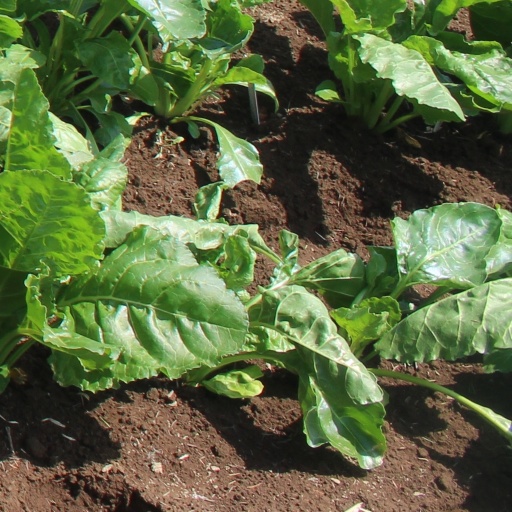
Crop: sugar beet